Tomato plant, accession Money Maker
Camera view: vertical (180 deg); turntable rotation: 180 degrees
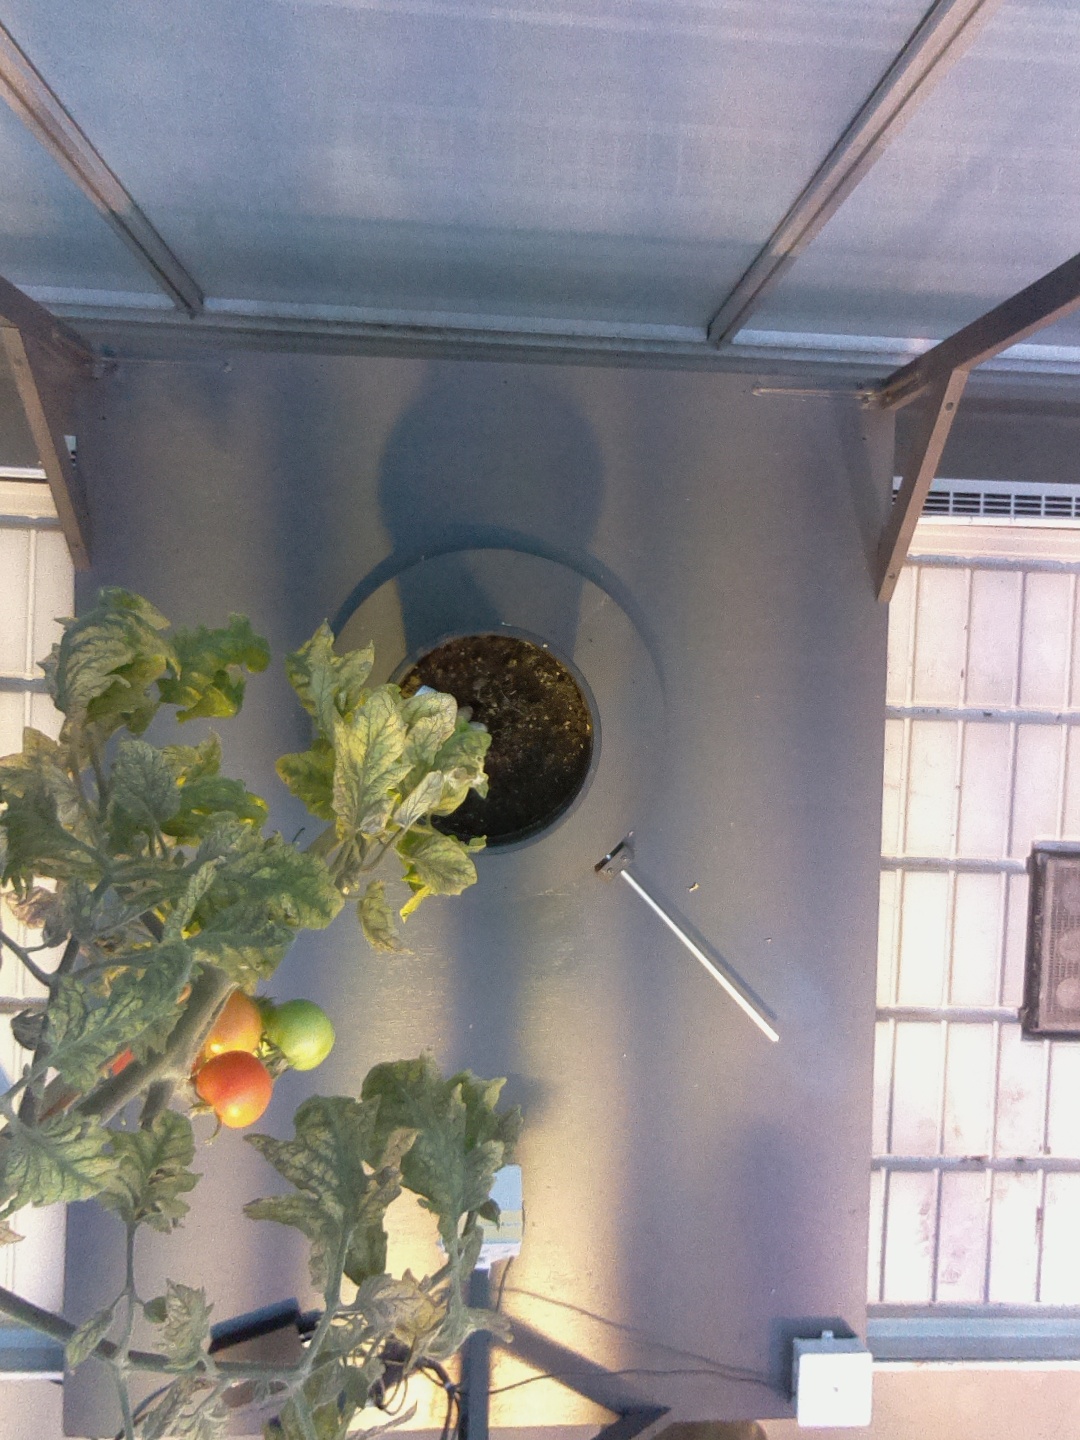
BBCH growth stage 83: 30%-40% of fruits show typical fully ripe color